Alain LeRoy Locke

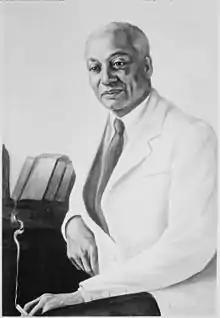
Painting by Betsy Graves Reyneau

Locke identified himself as a Baháʼí throughout the last half of his life (1918–1954). He declared his belief in Baháʼu'lláh in the year 1918. Due to the lack of an official enrollment system for the religion, the date when Locke converted to that faith is unverified. However, the National Baháʼí Archives discovered a "Baháʼí Historical Record" card that Locke completed in 1935 for a Baháʼí census from the National Spiritual Assembly. He was one of seven African-American members from the Washington, D.C. Baháʼí movement to complete the card. On the card, Locke wrote the year 1918 as the year he was accepted into the Baháʼí Faith, and wrote Washington, D.C., as the place he was accepted. It was common to write to ʻAbdu'l-Bahá to declare one's new faith, and Locke received a letter, or "tablet", from ʻAbdu'l-Bahá in return.